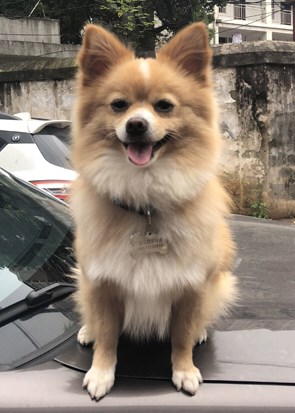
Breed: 1936-n000005-Pomeranian